Lee County Courthouse (Alabama)

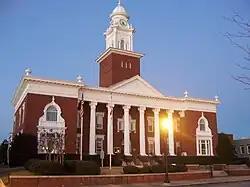

The Lee County Courthouse is a historic two-story brick county courthouse in Opelika, Alabama, county seat of Lee County, Alabama. It was constructed in 1896 and was added to the National Register of Historic Places in 1973. It was designed by Atlanta architect Andrew J. Bryan and Company and was built by Andrews & Stevens. The building's design is Neoclassical architecture.